Spencer O. Fisher

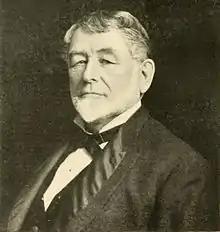
From 1905's "History of Bay County, Michigan and Representative Citizens".

Spencer Oliver Fisher (February 3, 1843 – June 1, 1919), was a politician from the U.S. state of Michigan.